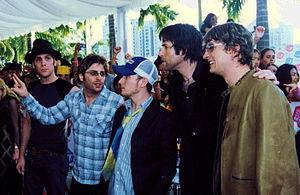
Matchbox Twenty est un groupe de rock américain originaire d'Orlando en Floride et qui a vendu plus de 39 millions d'albums dans le monde.